Bernard Arnault

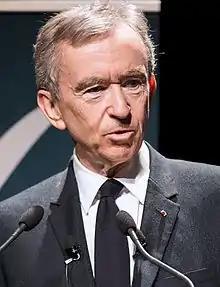
Arnault in 2017

Bernard Jean Étienne Arnault (born 5 March 1949) is a French businessman, investor, and art collector. He is the chairman and CEO of LVMH, the world's largest luxury goods company. Arnault is one of the richest individuals in the world; , he has an estimated net worth of billion according to "Forbes" and billion according to the "Bloomberg Billionaires Index".